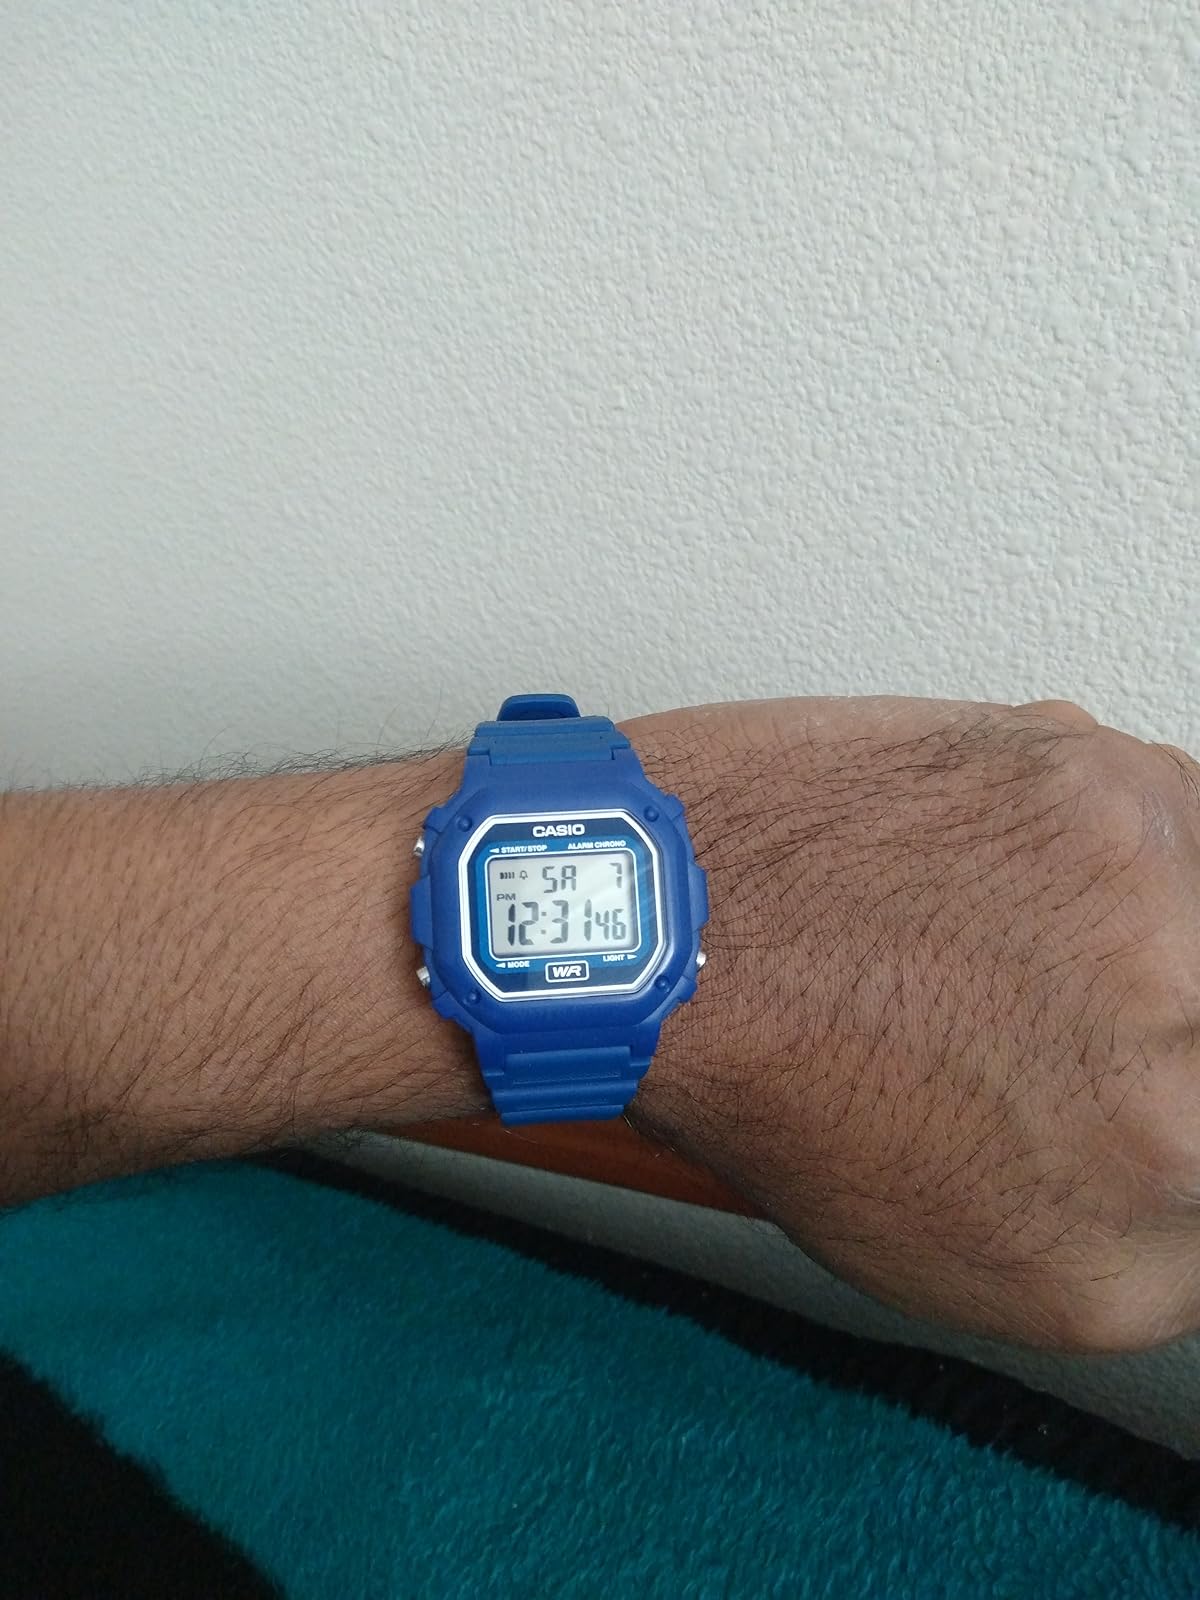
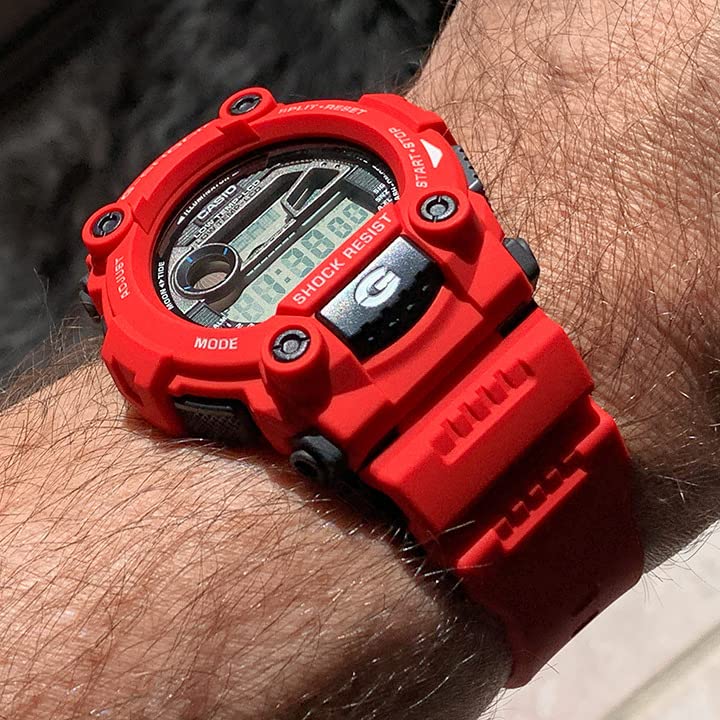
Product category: accessories_watch
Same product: no